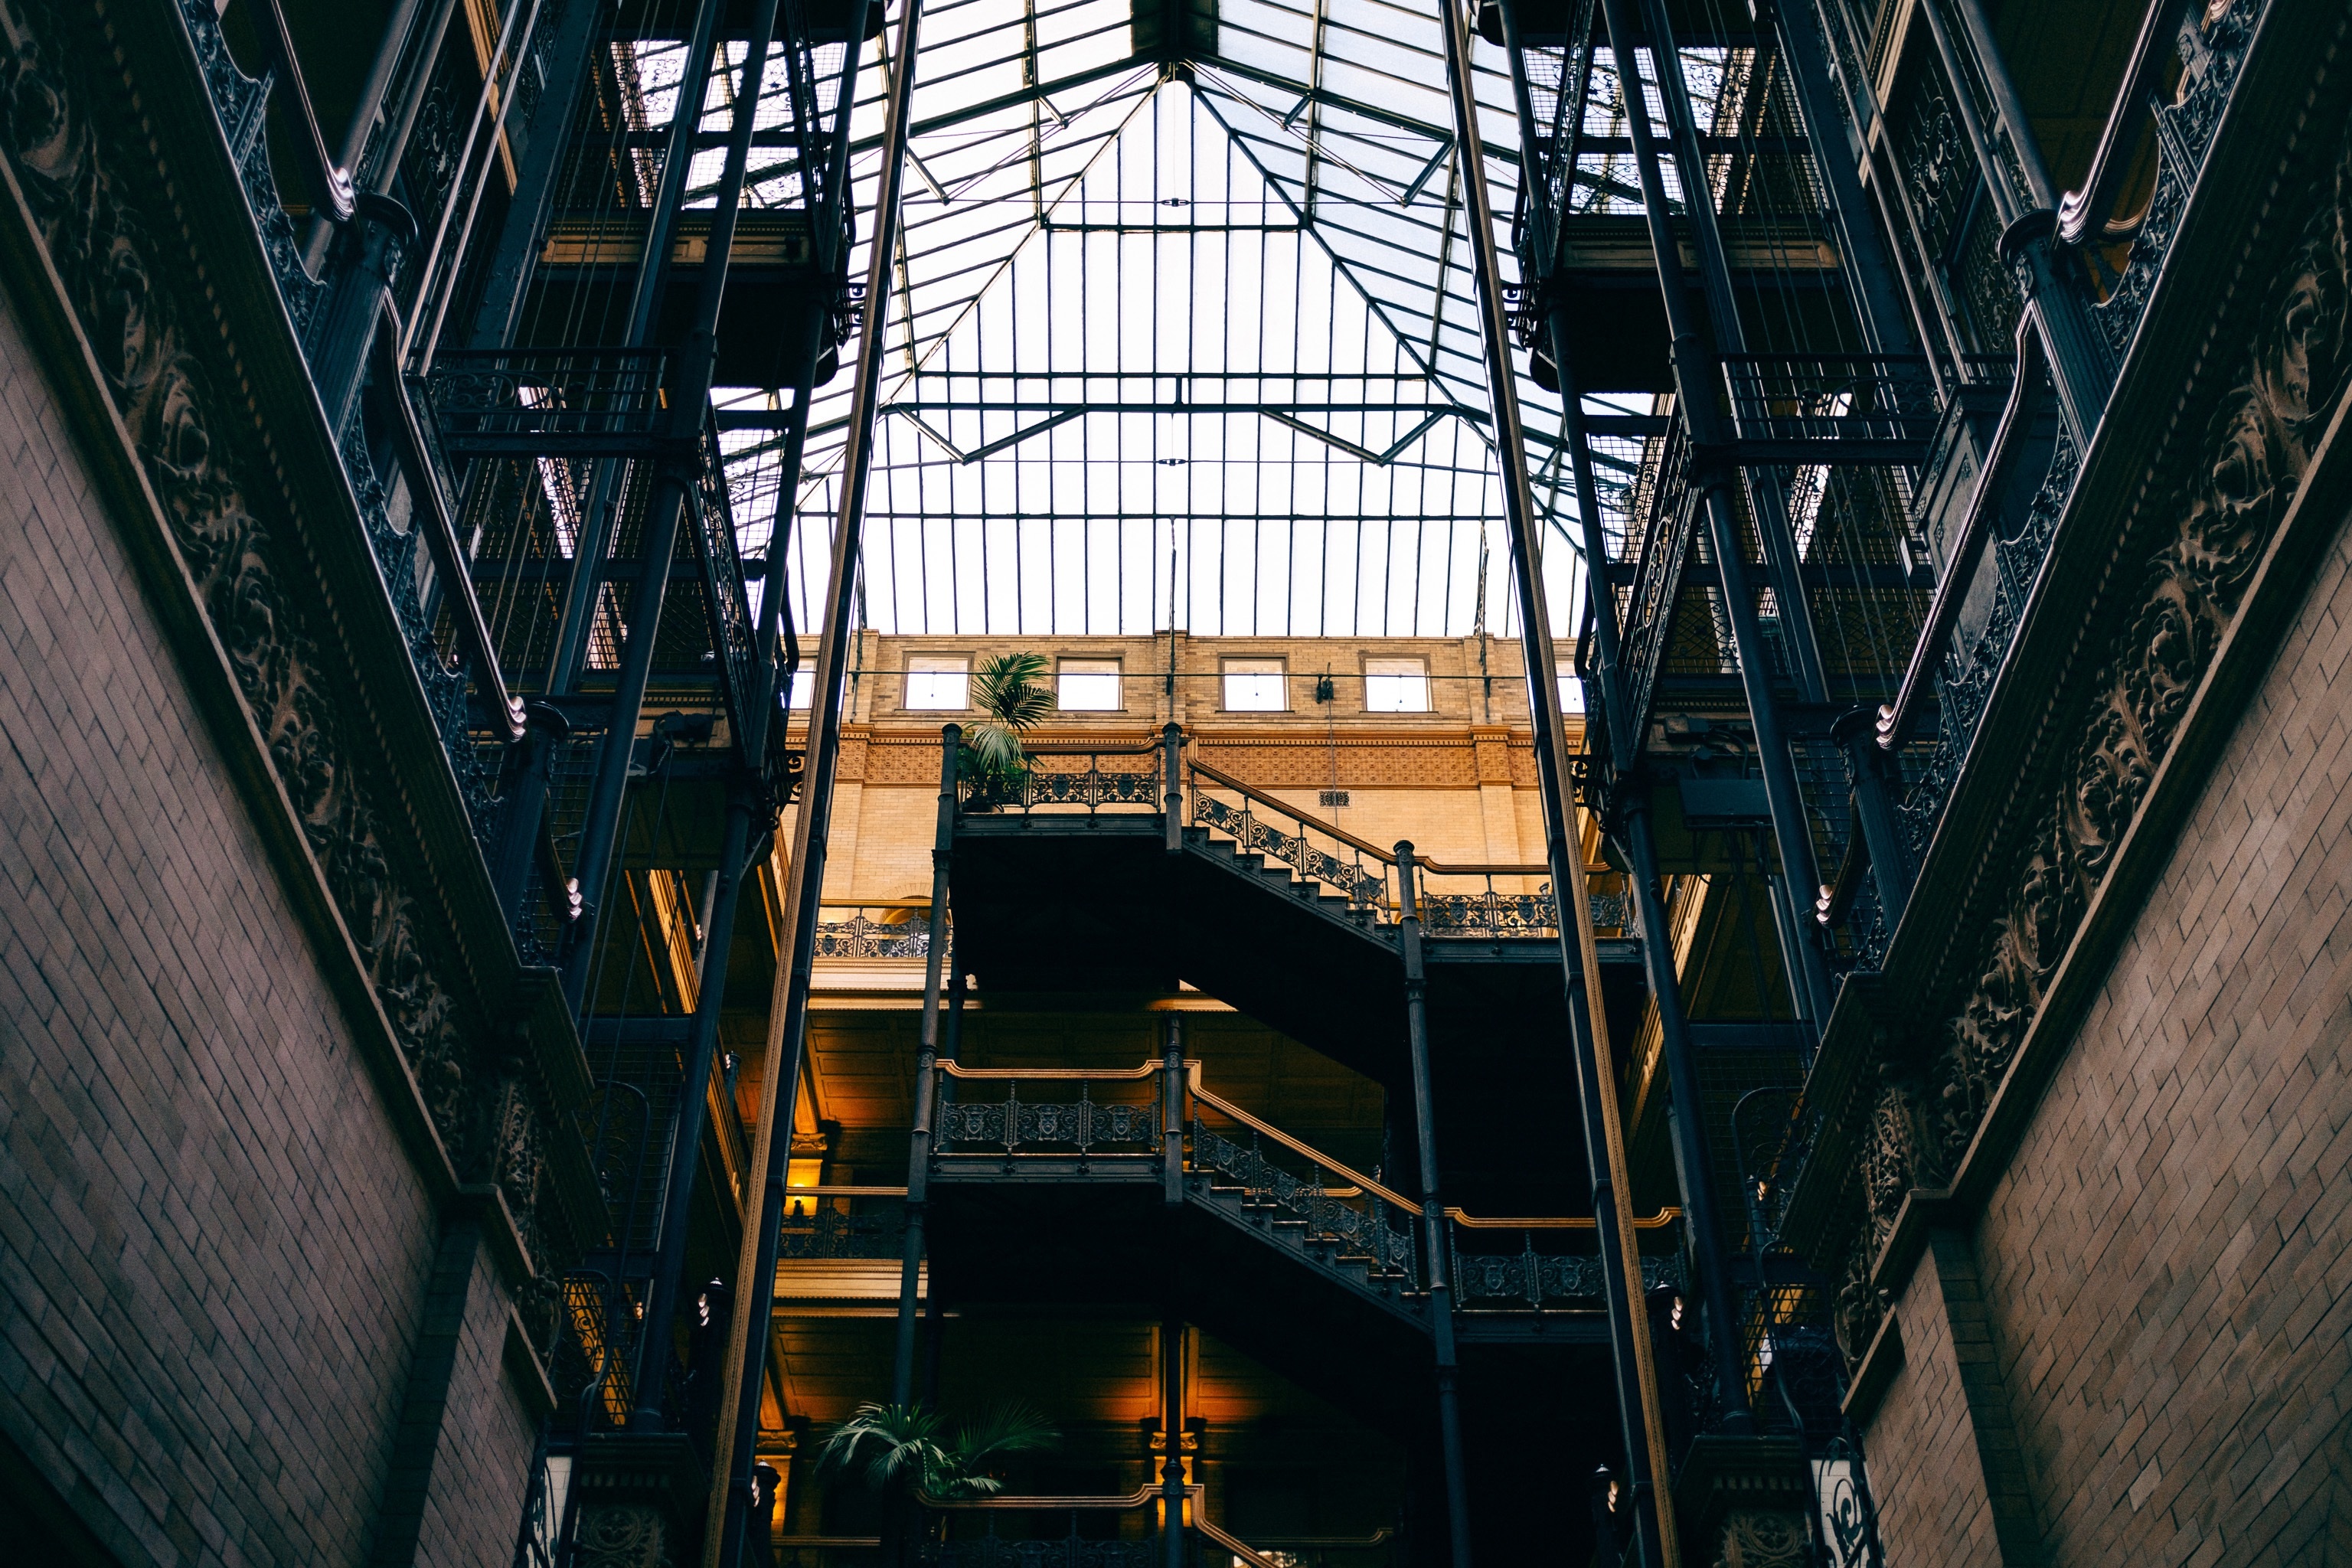
architecture, bradbury building, brick wall, building, landmark, metalworking, skylight, staircase, steel and concrete structure